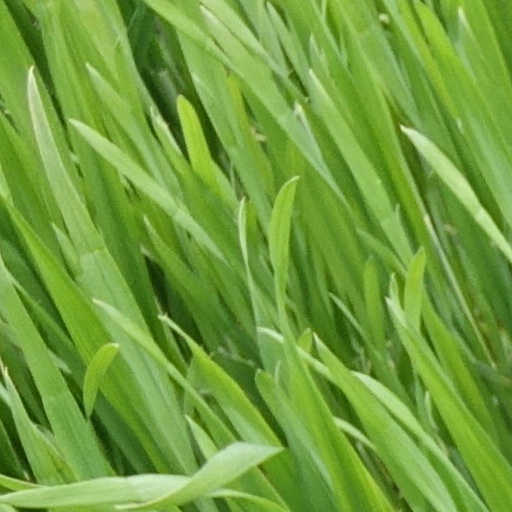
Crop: wheat